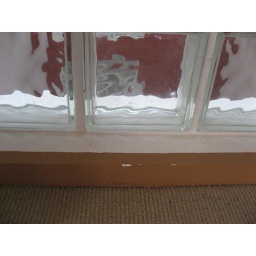
dents under 3rd floor window